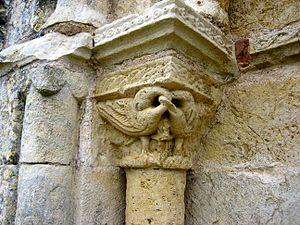
Chapiteaux sur le portail de l'église Saint-Georges de Saint-Jeanvrin
L'église Saint-Georges, anciennement Saint-Janvier, est une église catholique située à Saint-Jeanvrin, en France. L'édifice est classé au titre des monuments historiques en 1911.